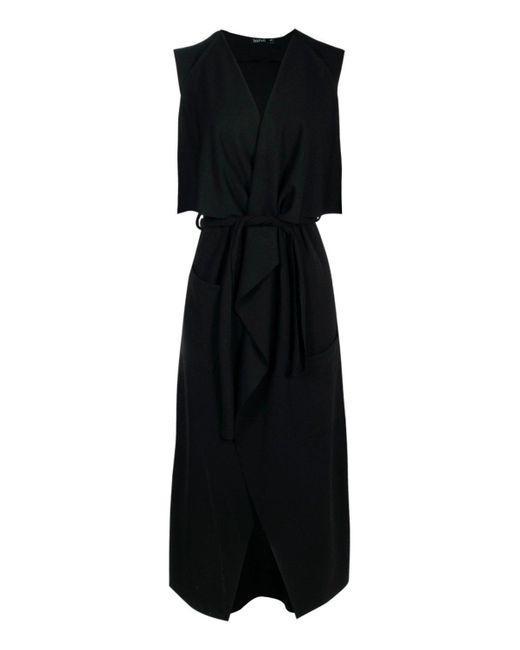
Ärmelloses Kleid mit schwarzem Schulterdesign für den Kampf